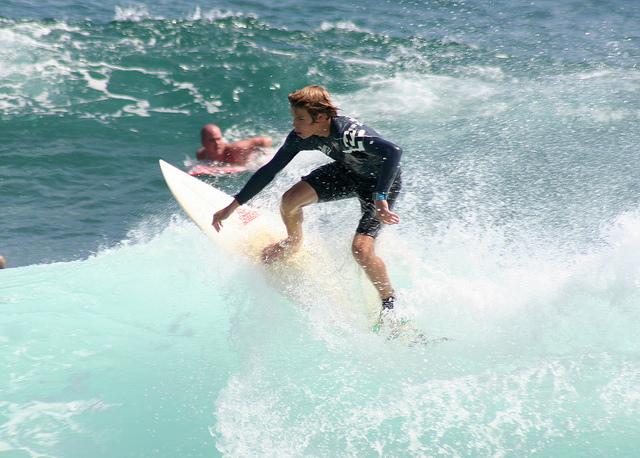
A man riding a surfboard on top of a wave in the ocean.